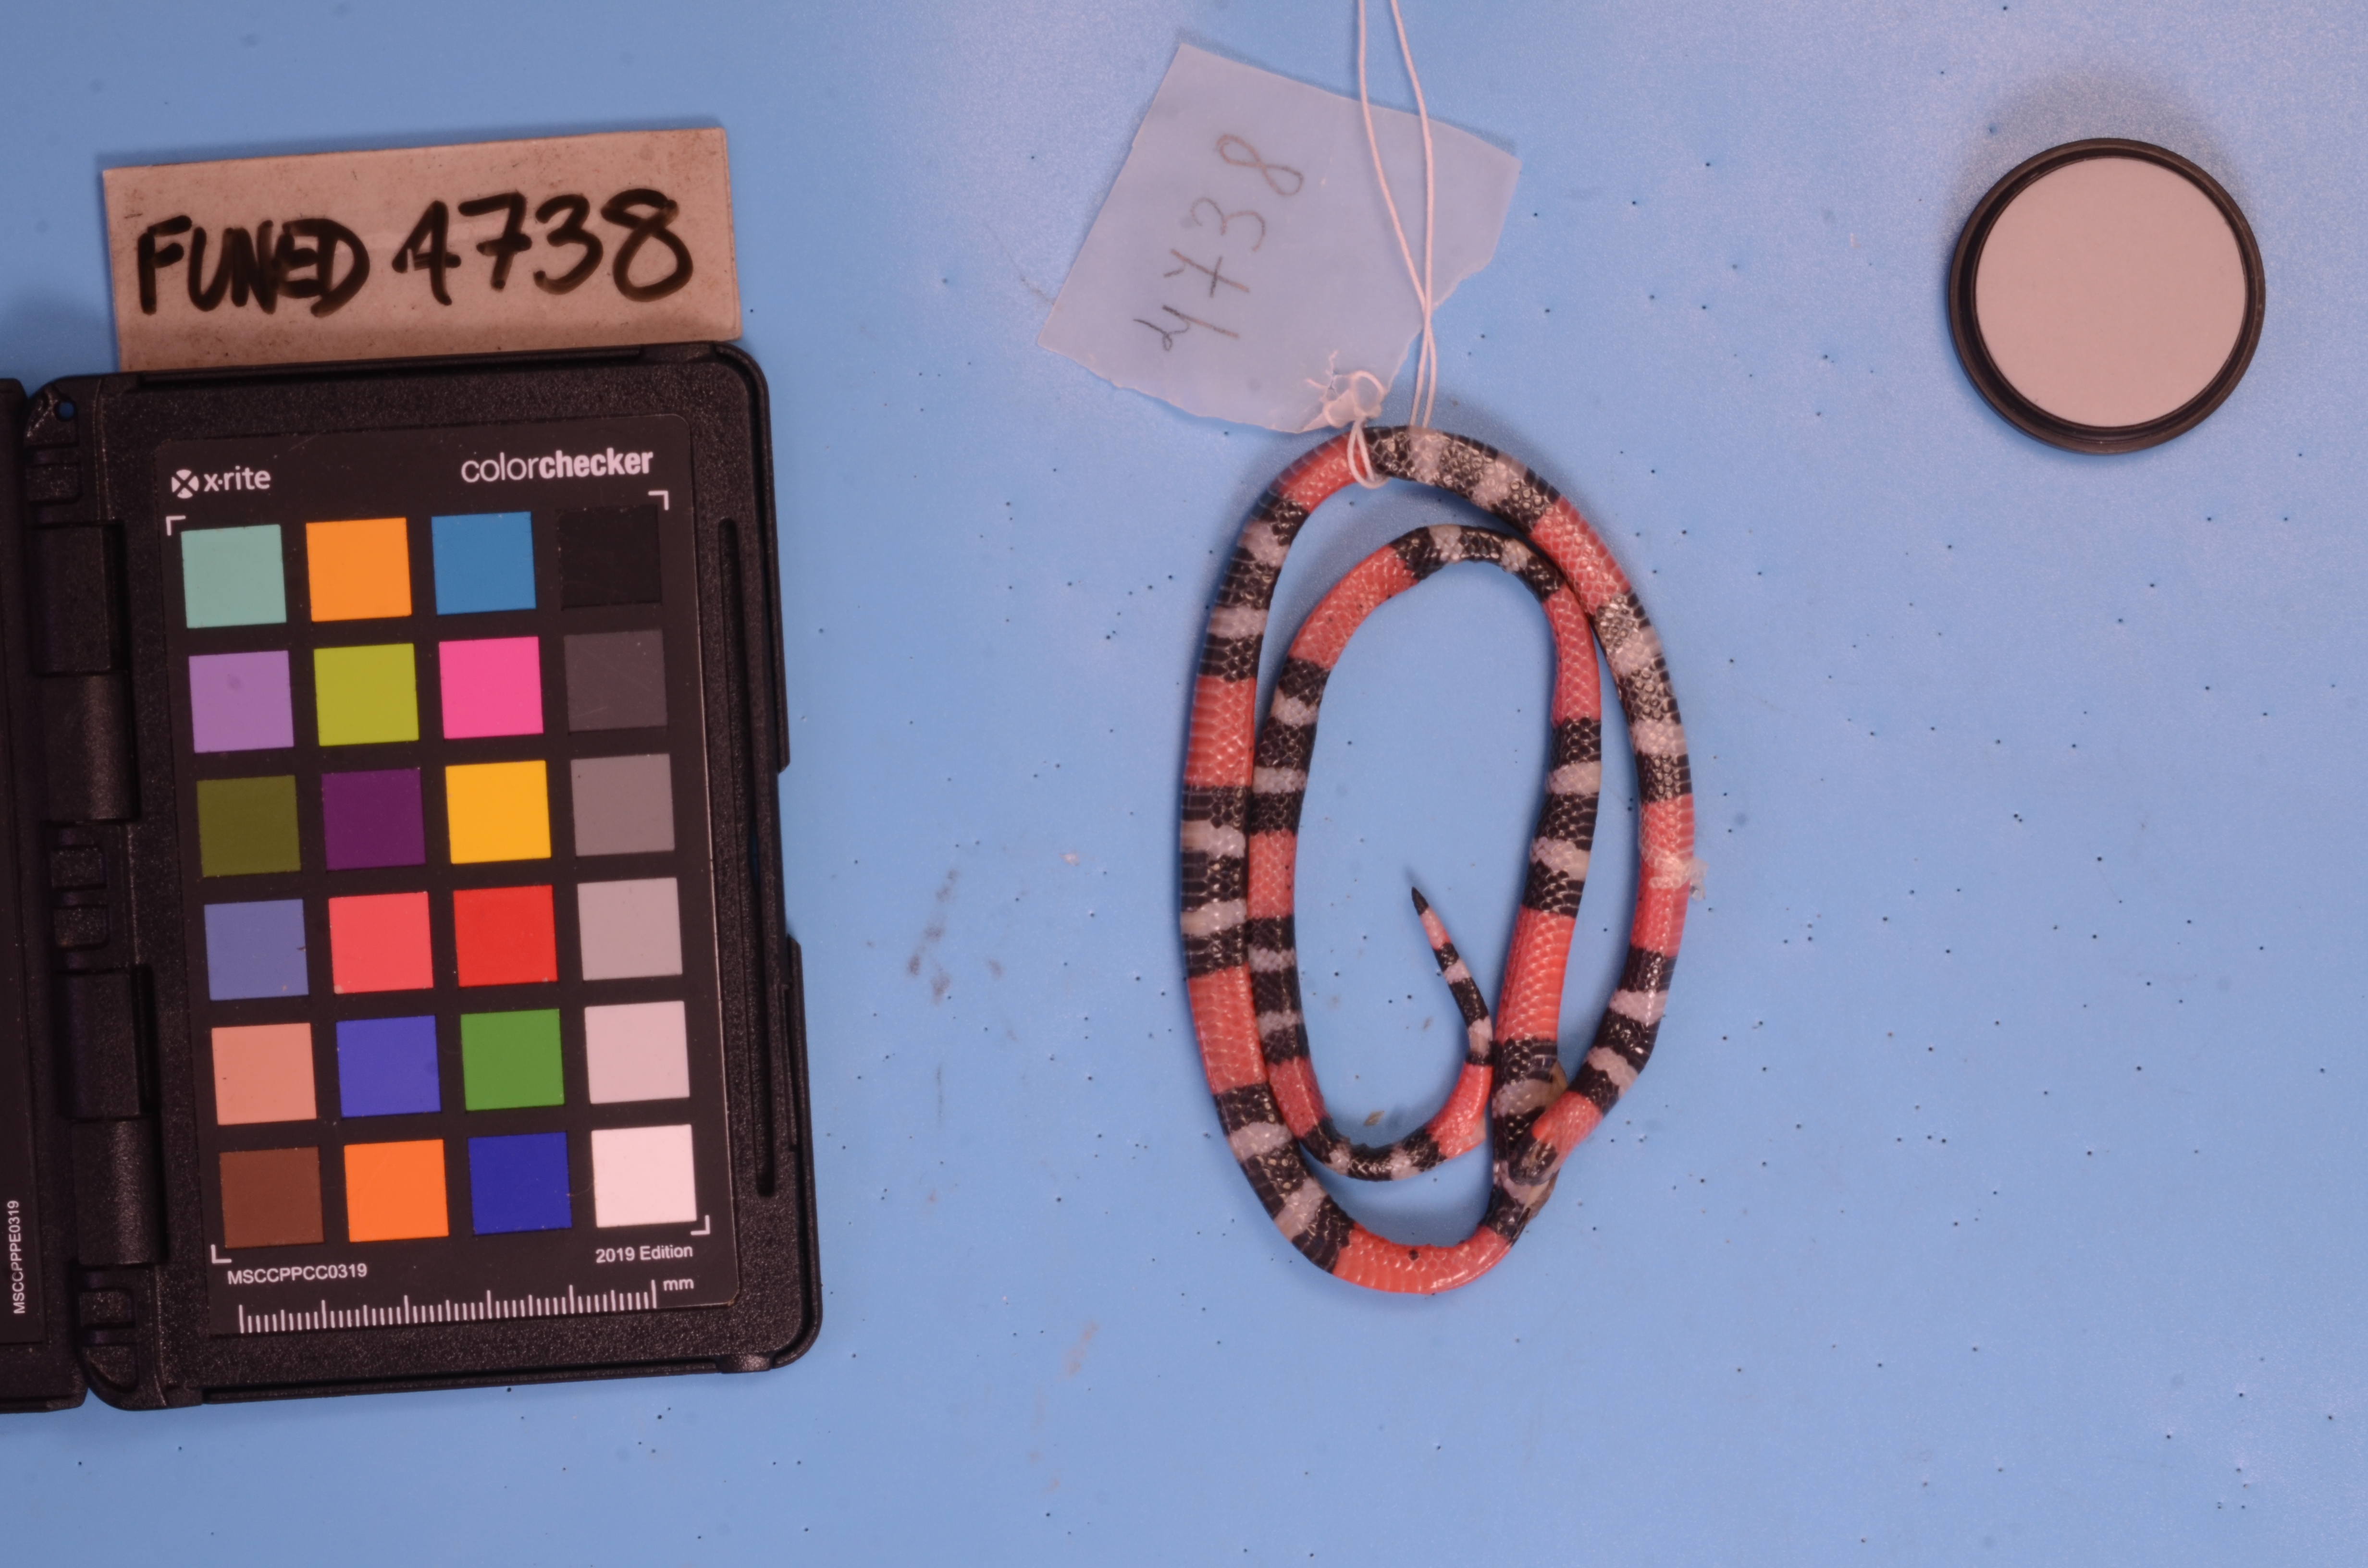
Species: Micrurus carvalhoi
View: ventral
Mimicry status: model